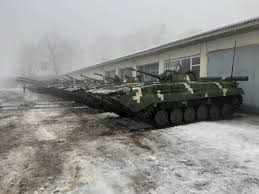
Label: BMP